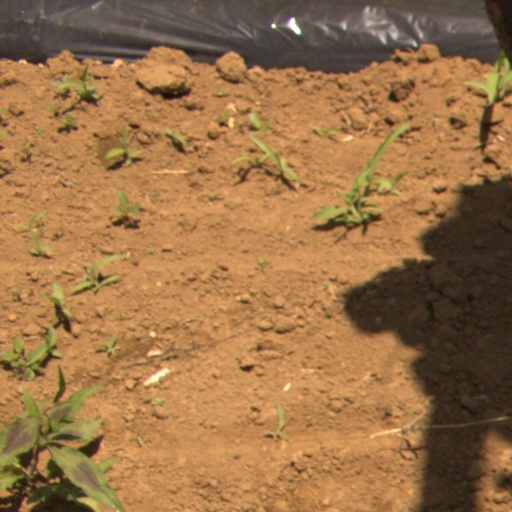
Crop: Jerusalem artichoke